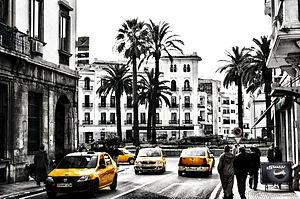
Les taxis sont parmi les moyens de transport les plus populaires et les plus répandus au Maroc.